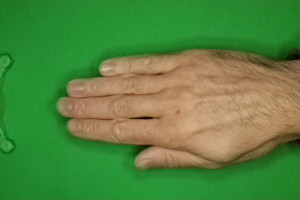
Label: paper